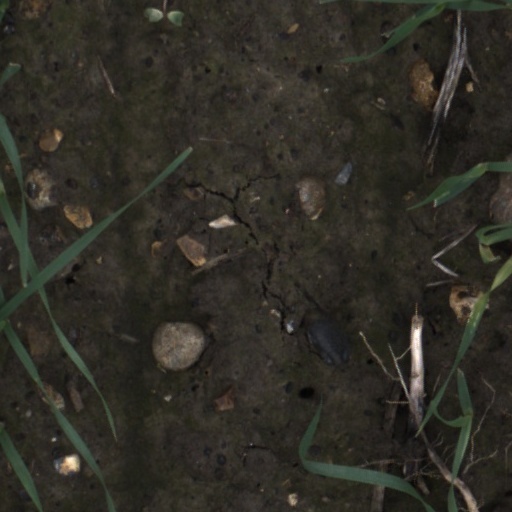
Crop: wheat